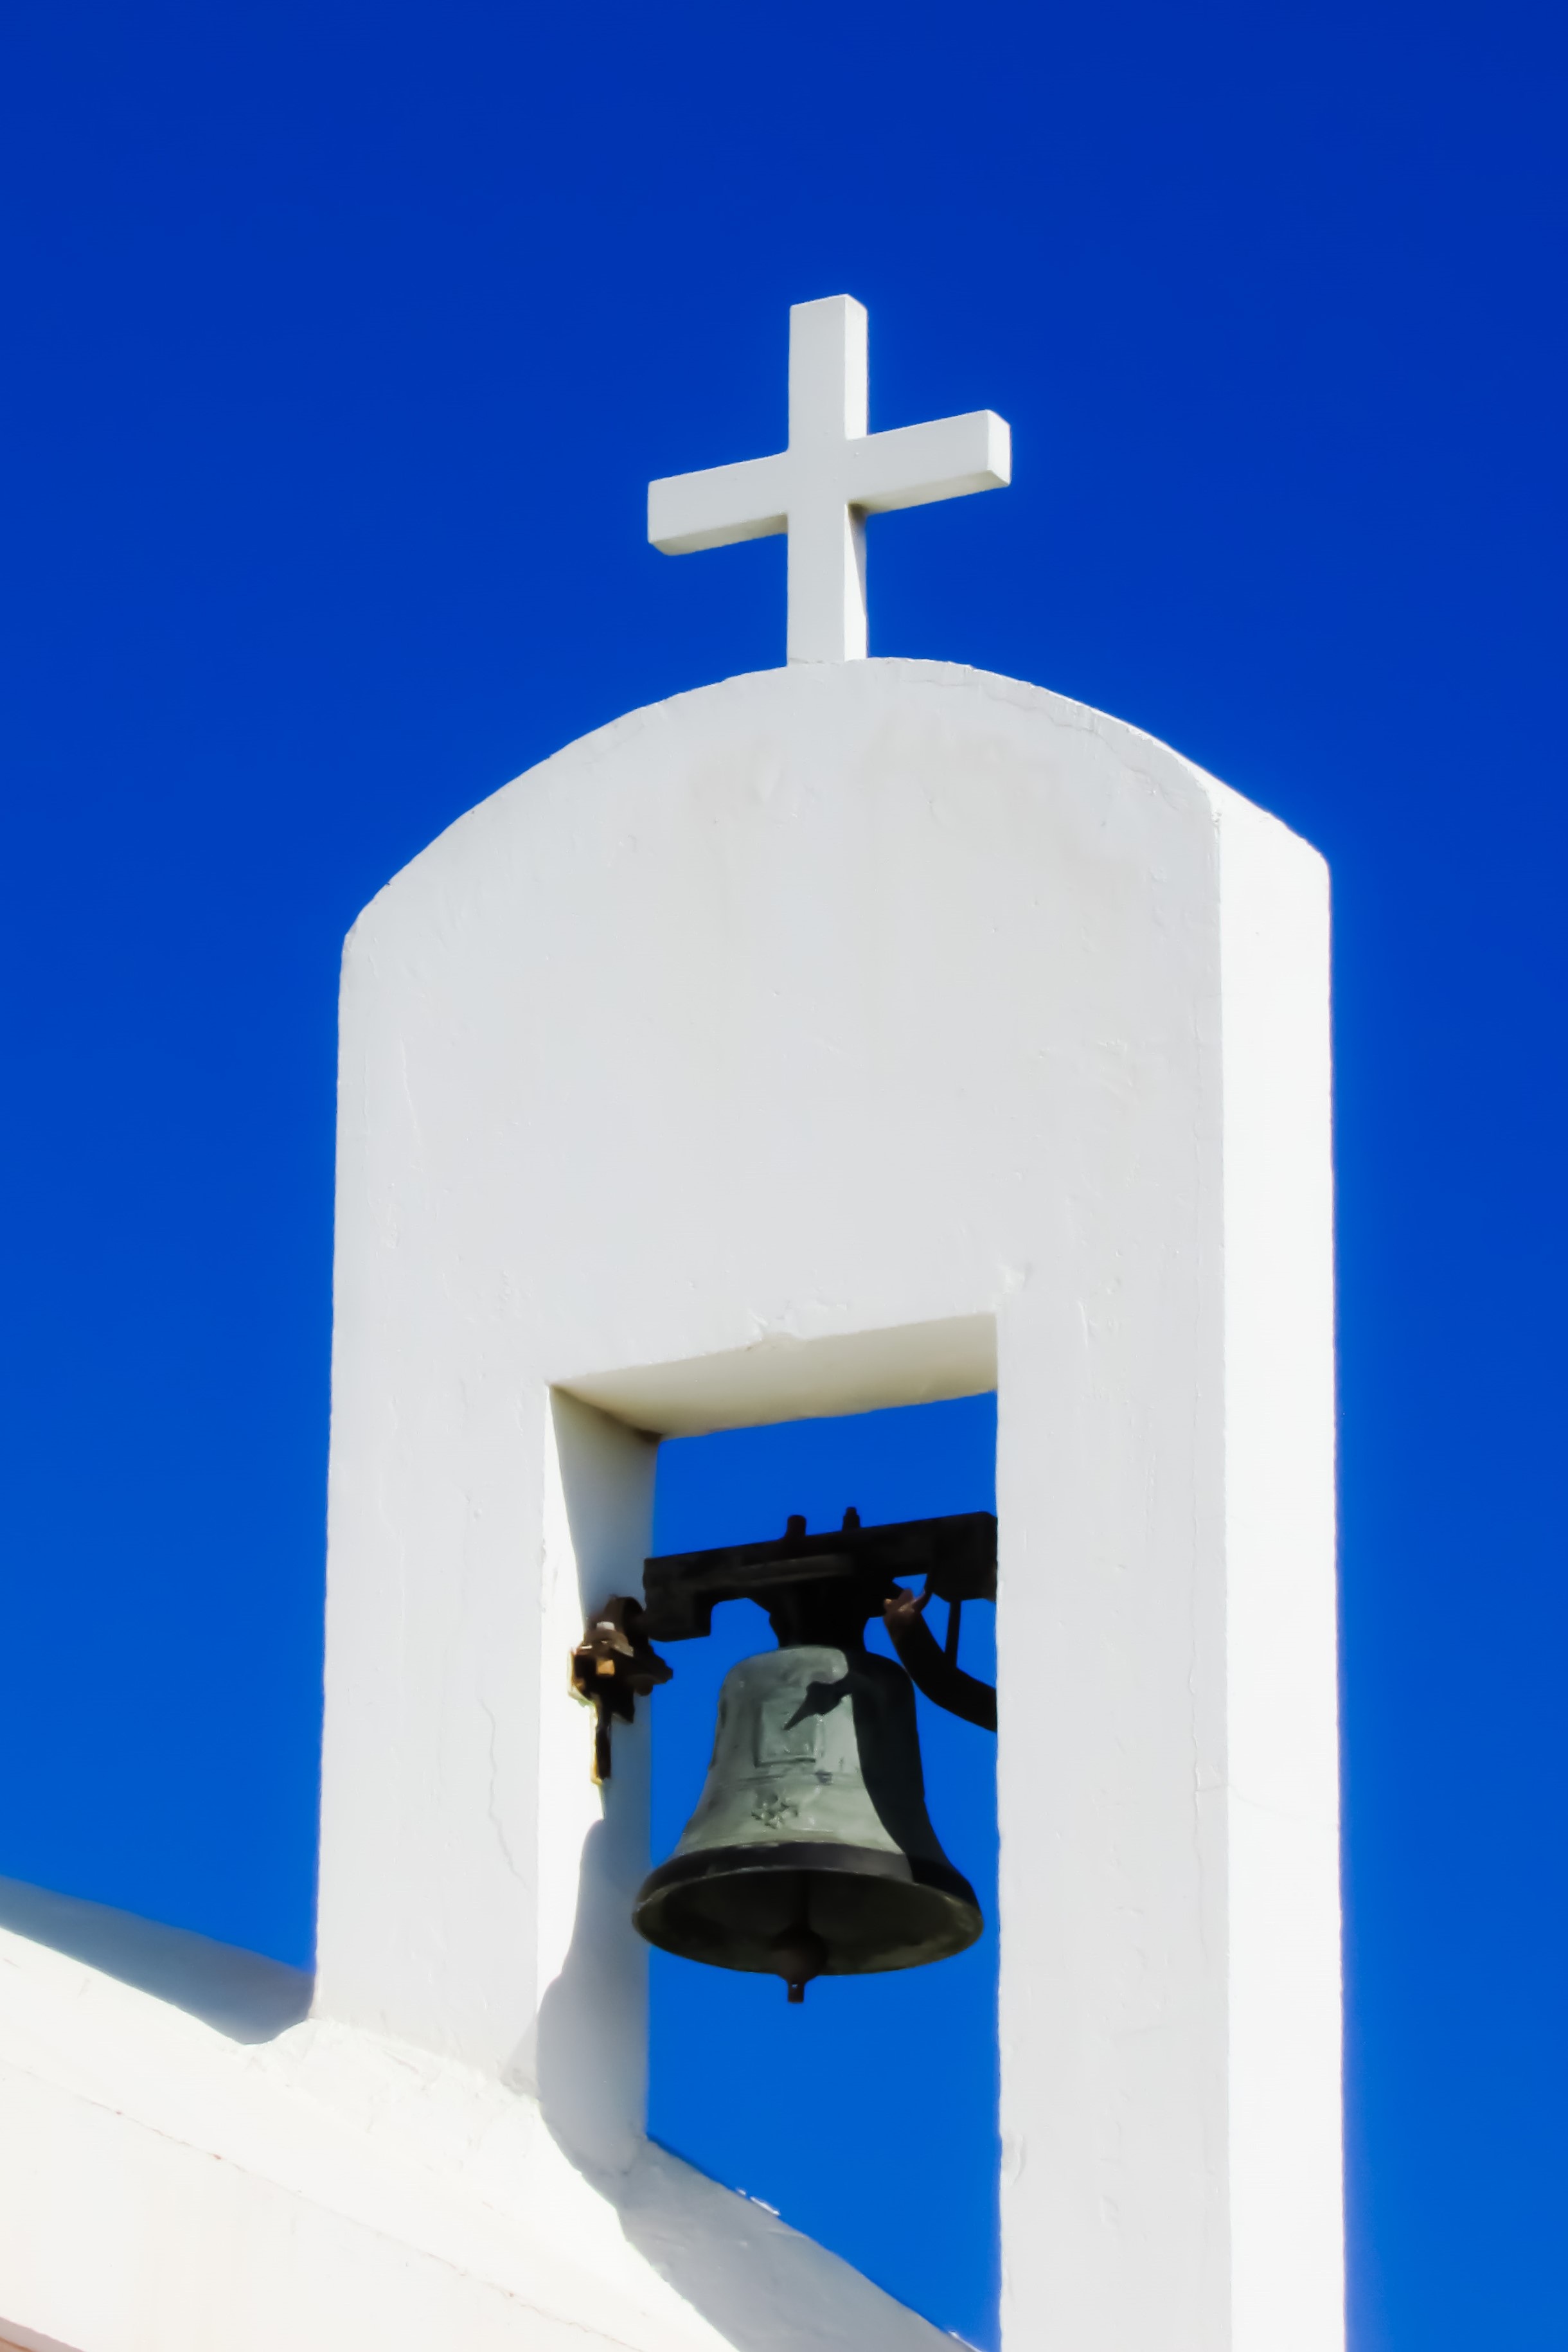
architecture, white, bell, religion, blue, church, lighting, christianity, orthodox, cyprus, belfry